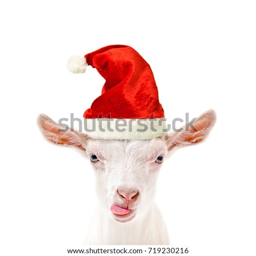
portrait of a funny goat in a new year 's cap , showing tongue , isolated on white background